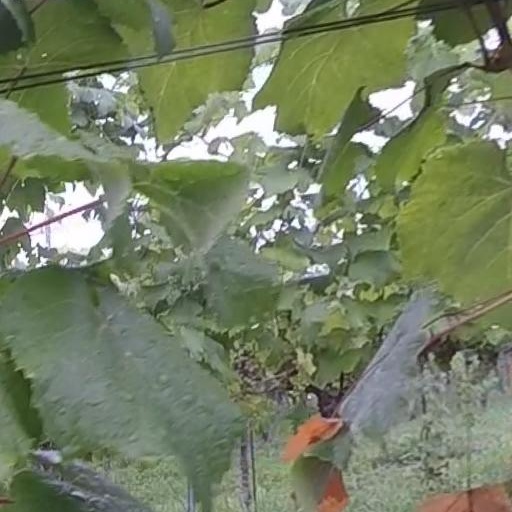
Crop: grape